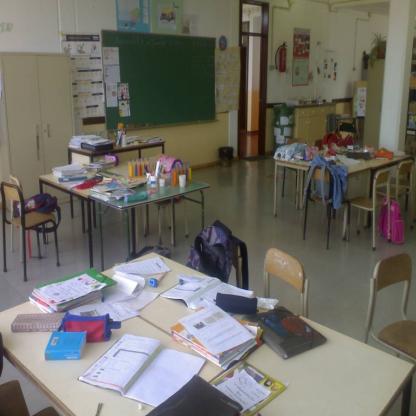
Scene: Indoor